Battle for Kneiphof

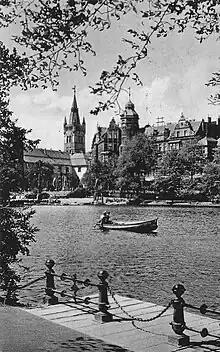
Königsberg Castle on the right bank of the Pregolya branch. The fortress was captured and partially destroyed in the early weeks of the anti-Teutonic uprising in 1454, and Kaliningrad was one of the four cities where the Prussian Confederation pledged feudal allegiance to Casimir IV Jagiellon.

The situation of the Teutonic Order was changed by the defeat of King Casimir IV of Poland in the Battle of Chojnice on 18 September 1454. As a result of the battle, the Teutonic army, composed of mercenaries and coming from the west to relieve Malbork, gained open access to the Teutonic state, and the siege of Malbork was lifted. At the same time, the prestigious defeat of Casimir IV was a shock to a significant portion of the towns and gentry of Prussia and Pomerania, who were unconvinced about the new authority. The attitude of the inhabitants of Prussia was also influenced by the undermining of the act of incorporation among the countries of Europe as a result of the Teutonic Order's victory at Chojnice. Exploiting their wavering, the Teutonic Knights recaptured key positions along the Vistula waterway in 1454 – Sztum, Gniew, and Tczew – threatening to blockade Prussian trade and cut off Gdańsk from Polish support, although Gdańsk itself managed to repel the Teutonic attack on the city.